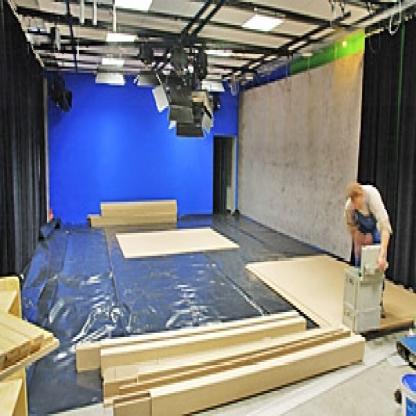
Scene: Indoor